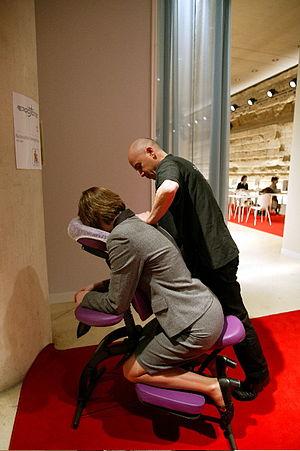
AMMA ASSIS - Massage sur seat
Le massage, ou la massothérapie, est l'application d'un ensemble de techniques manuelles qui visent le mieux-être des personnes grâce à l'exécution de mouvements des mains sur les différents tissus vivants.